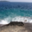
Label: sea